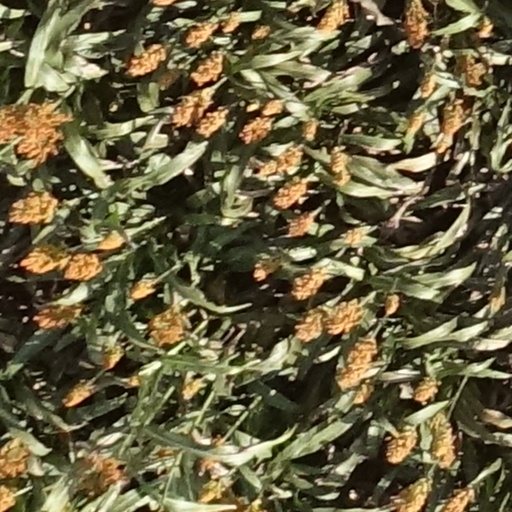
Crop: sorghum